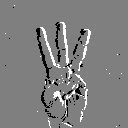
ASL letter: w